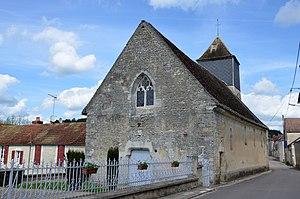
Eglise d'Ancy le Libre, Yonne, France